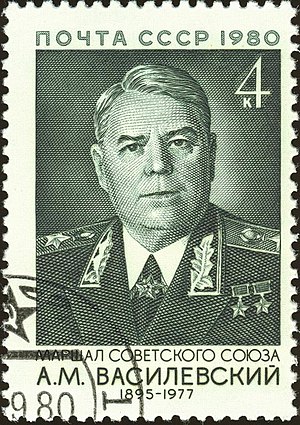
Aleksandr Vasilevskij
Aleksandr Vasiljevskij på frimærke fra 1980
Aleksandr Mikhajlovitj Vasiljevskij var en russisk general. Mest kendt for at være chef for den sovjetiske generalstab under 2. verdenskrig. Som stabschef var Vasiljevskij ansvarlig for planlægning og koordinering af næsten alle afgørende sovjetiske offensiver, fra slaget om Moskva i 1941 til angrebet på Østpreussen og Königsberg i 1945.